Falls Road, Belfast

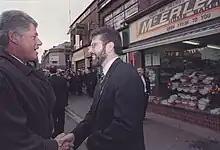
President Bill Clinton shaking hands with Gerry Adams

Coláiste Feirste is an Irish language secondary school which is situated near Beechmount, in the former home of the Riddel family. Mo Chara from the Belfast-based hip hop trio Kneecap attended this school.